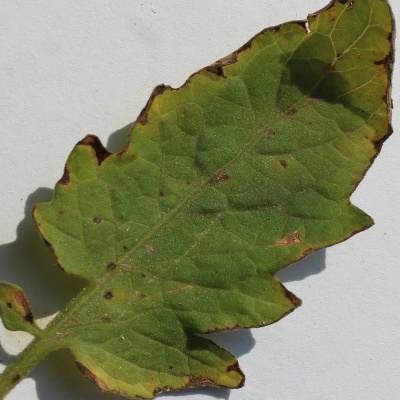
Crop: Tomato
Condition: septoria leaf spot